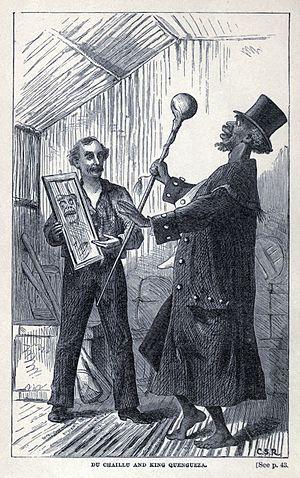
Paul Belloni Du Chaillu, né le 31 juillet 1831 à Saint-Denis et mort le 30 avril 1903 à Saint-Pétersbourg, est un explorateur et naturaliste franco-américain.